Markkleeberg Nord station

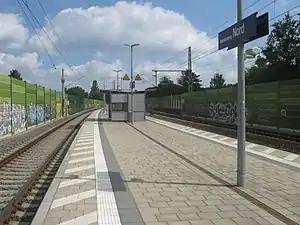
Markkleeberg Nord railway station

Markkleeberg Nord is a railway station in Markkleeberg, Saxony, Germany. The station is located on the Leipzig–Hof railway. The train services are operated by Deutsche Bahn. The station was opened with the commissioning of the S-Bahn Mitteldeutschland on 15 December 2013. It is located on the suburban tracks, line number 6377, and because of the space needed for the platform, the main line between Leipzig-Connewitz and Gaschwitz has been reduced to one track since 2013.